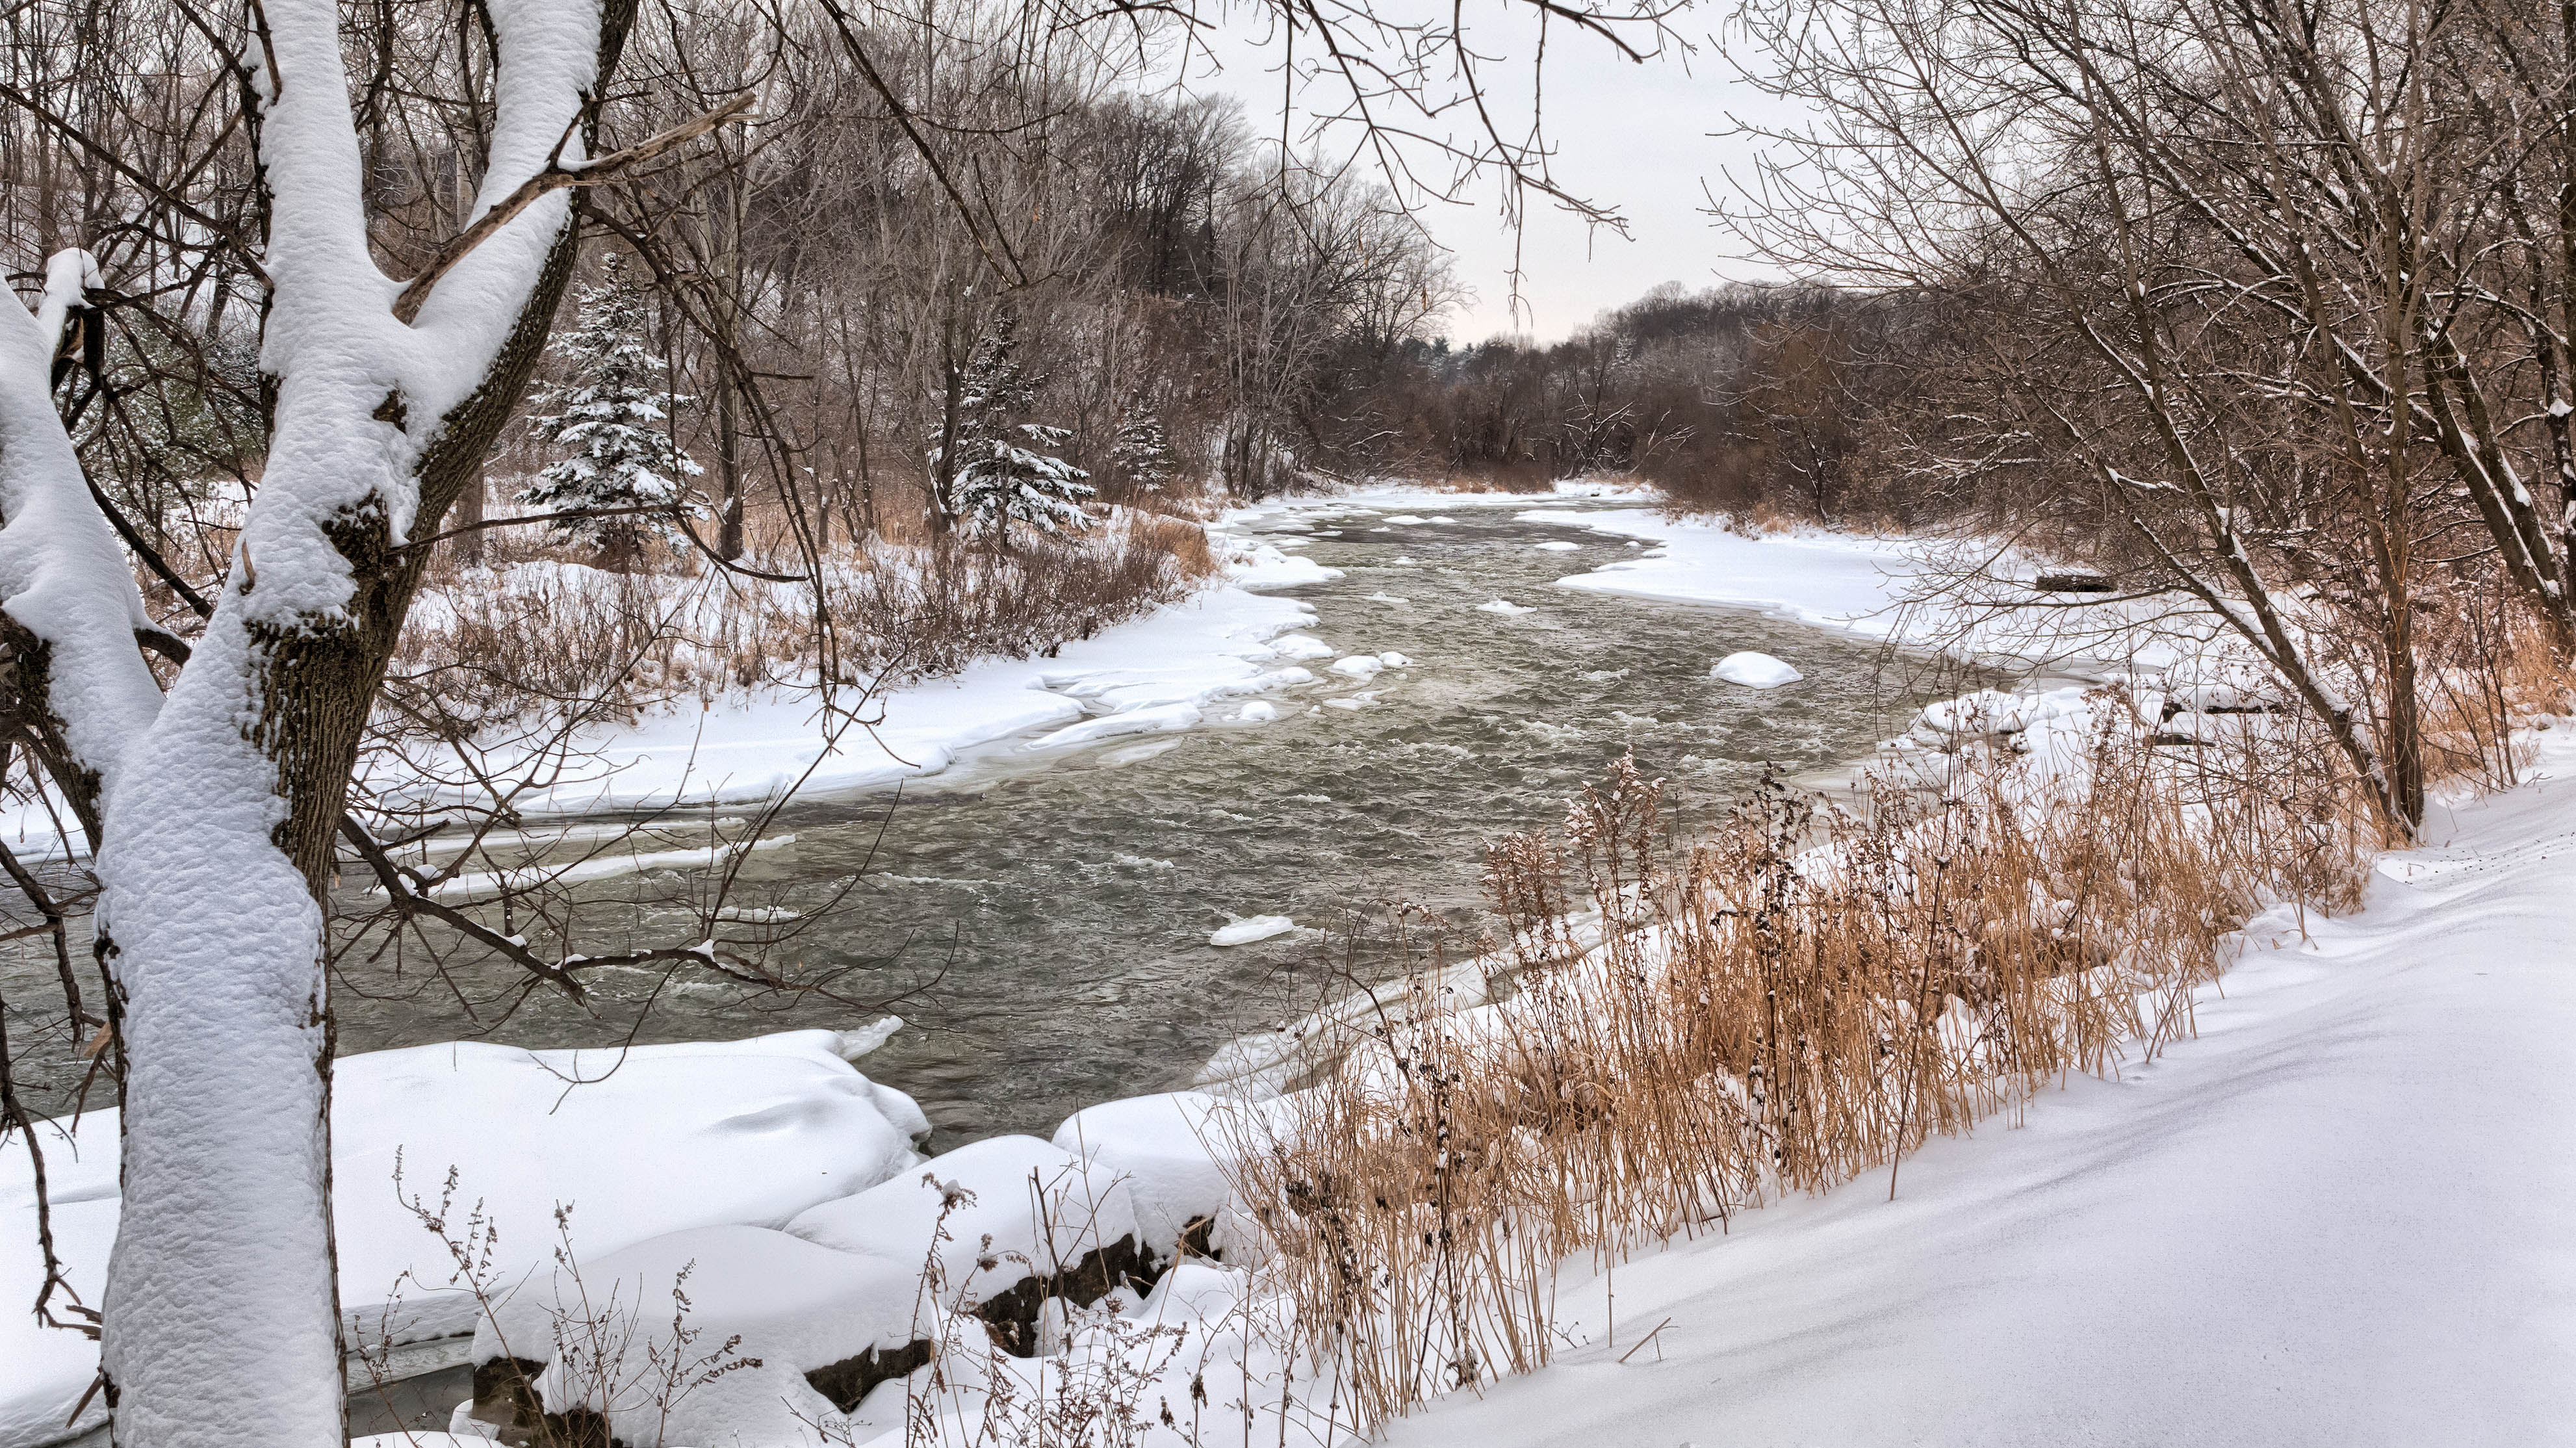
landscape, tree, branch, snow, cold, winter, trail, white, frost, river, stream, ice, park, weather, season, hdr, canada, blizzard, mississauga, culham, ontario, credit, sns, lumix, panasonic, dmc, lx7, panasoniclumixdmclx7, erindale, freezing, woody plant, winter storm